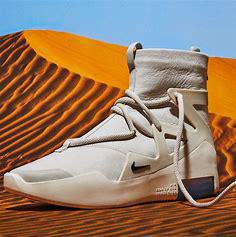
Brand: Nike
Model: Fear of God